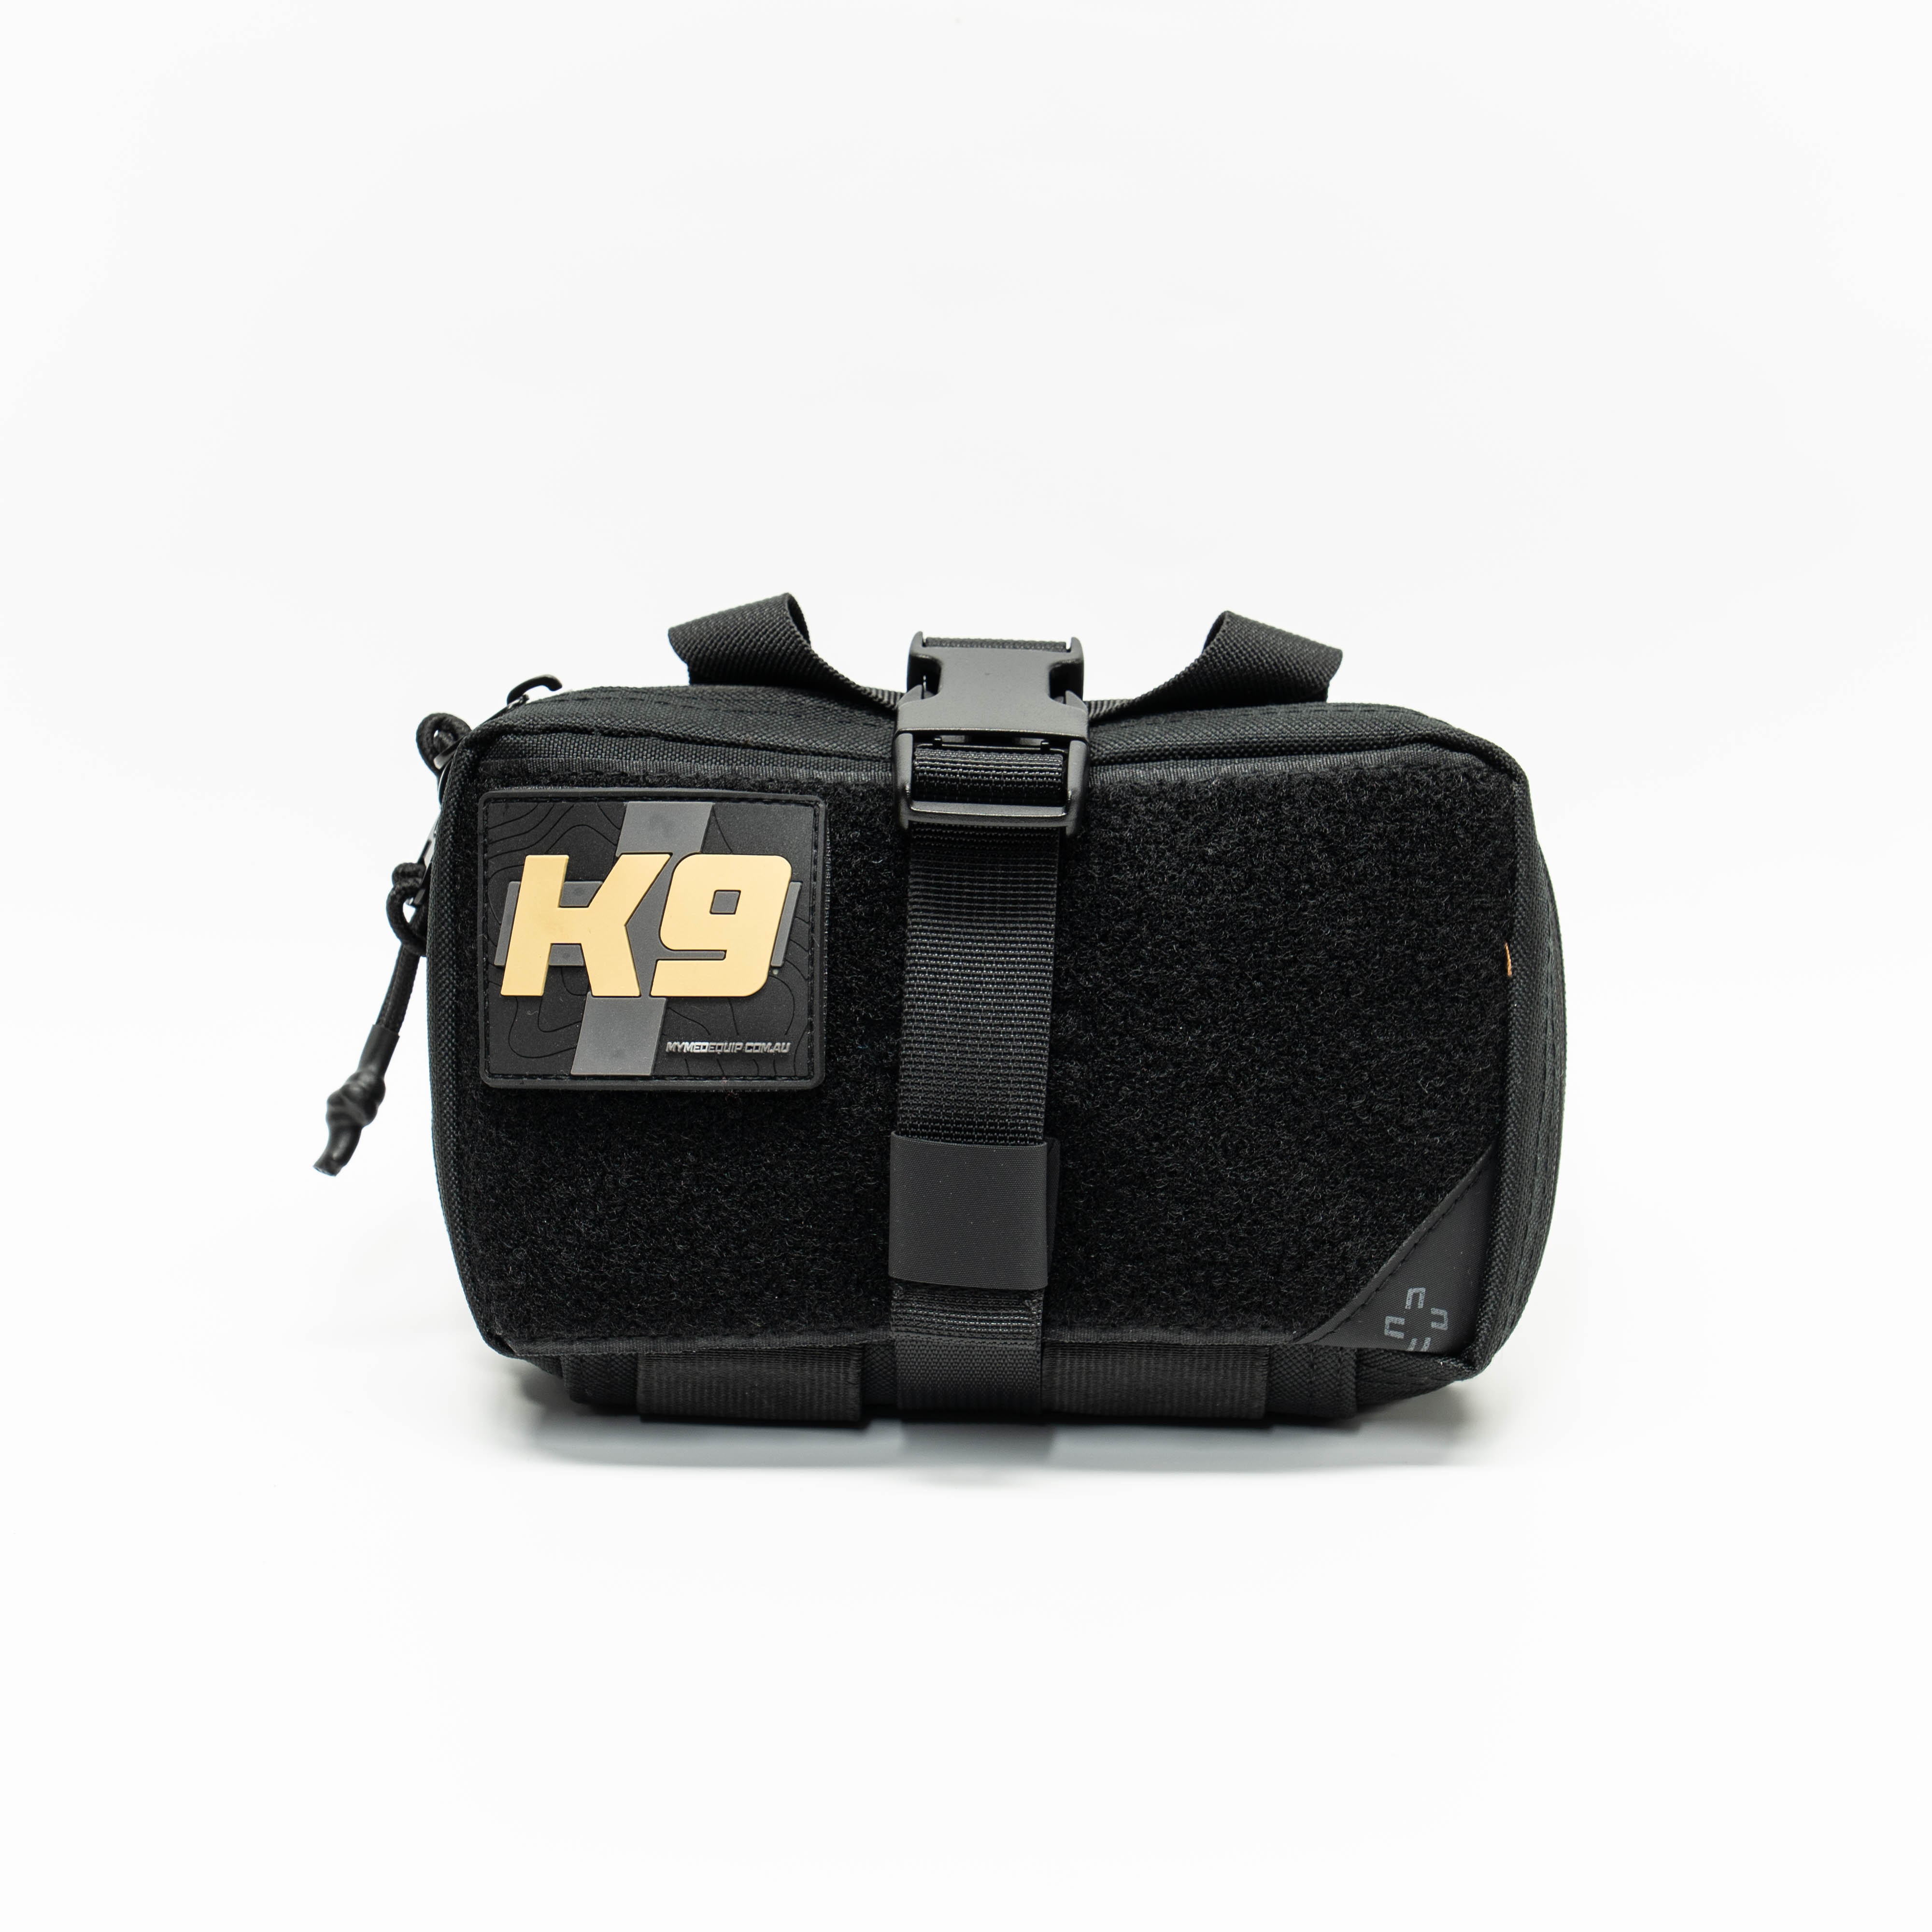
Compact K9 IFAK - Black
Brand: MyMedEquip
Ensure your working dog’s safety with our comprehensive Compact K9 IFAK . Designed by experienced working dog owners and carefully informed by veterinary science, this kit is purposed for use in high-risk environments by law enforcement and military working dogs. This kit is equipped to treat minor to significant traumatic injuries commonly suffered by working dogs being put through their paces. SWAT-T Tourniquet : A versatile tourniquet suitable for controlling massive hemorrhage. FIRSTCARE Military Trauma & Haemorrhage Control Bandage (10 x 17cm, Green) : This versatile bandage combines a pressure applicator, non-adherent pad, and elastic wrap. It’s ideal for wound dressing and compression. AEROGLOVE Black Nitrile Gloves (Large/Powder-Free) 2x Pairs : Protects hands during treatment; includes two pairs. MyMedEquip Stainless Steel Trauma Shears 16cm : For cutting dressings and harnesses. AEROWASH Sodium Chloride Eyewash Ampoule (20ml x2) : Sterile solution for flushing out irritants from eyes. AEROWIPE Alcohol-Free Cleansing Wipes x2 : Gentle cleaning for wounds and skin. AEROWIPE 70% Isopropyl Alcohol Swab (3 x 3cm) x6 : Sterile swabs for disinfection. AEROAID Antiseptic Cream Sachets 3x : Disinfects minor cuts and abrasions. Gel Lube x5 : Lubricant for rectal thermometer use. AERODIAGNOSTIC Thermometer : Monitor your dog’s temperature. Buster Nylon Canine First Aid Muzzle : Safely restrain your dog during treatment. Plastic Tick Twister : Remove ticks effectively. K9 Casualty Card : Aligns with K9TCCC and ATMIST protocol. This First Aid Kit comes housed in the incredibly adaptable Operator 2.0 IFAK Pouch, a durable pouch which organises all components securely - nothing falls out when pouch is opened. It's MOLLE-compatible design allows attachment to belts, plate carriers or bags. External muzzle mount allows for one-handed retrieval, and its rip-away design allows for rapid one-handed pouch deployment. Behind this exceptional K9 First Aid Kit is a brand committed to excellence – MyMedEquip . Tested to the highest standards, each product is meticulously designed and tested in Australia - from the scorching sun and dryness of the outback to the relentless humidity of the rainforest. Our team of experts has their hands in every design phase of our products and actively incorporate the latest medical research in first aid and trauma , ensuring you receive only the very best equipment in your kit.
Category: Animals & Pet Supplies > Pet Supplies > Pet First Aid & Emergency Kits > Trauma Kits